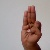
The image shows a hand gesture representing the letter 'F' in Indian Sign Language.